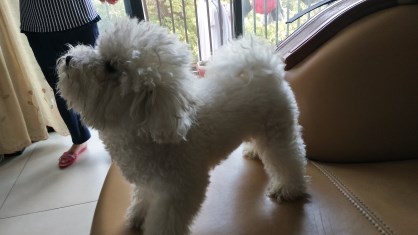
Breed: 3083-n000117-Bichon_Frise